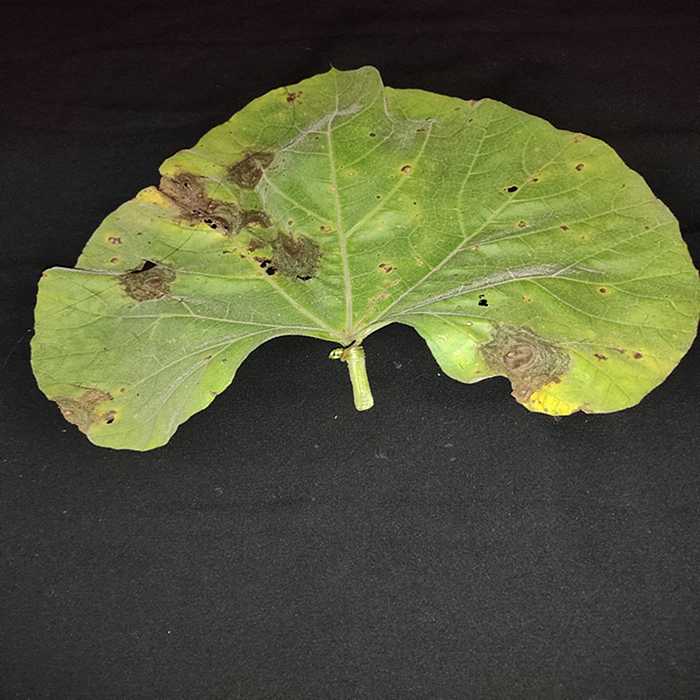
Plant: Bottle gourd
Label: Downey mildew